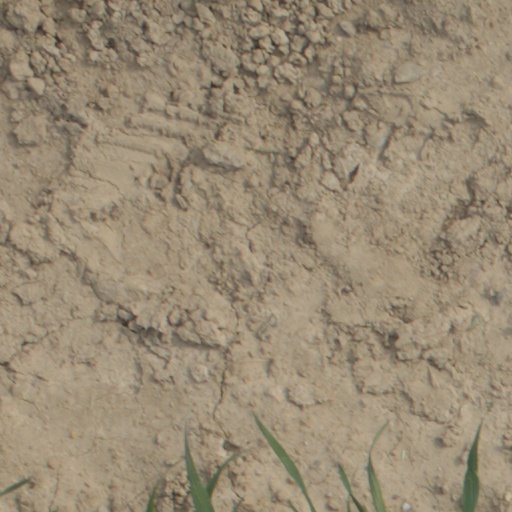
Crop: wheat